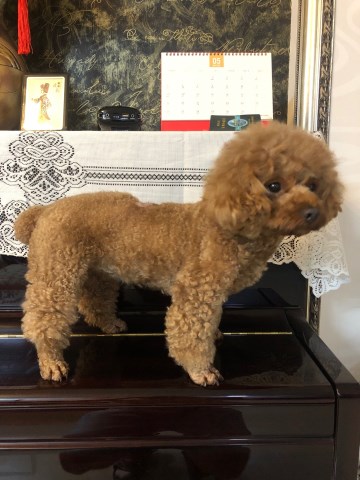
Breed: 7449-n000128-teddy